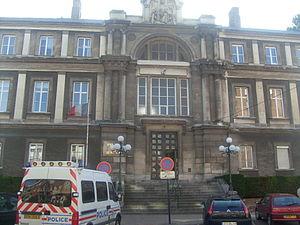
Palais de Justice de Dunkerque
Dunkerque est une commune française, sous-préfecture du département du Nord.